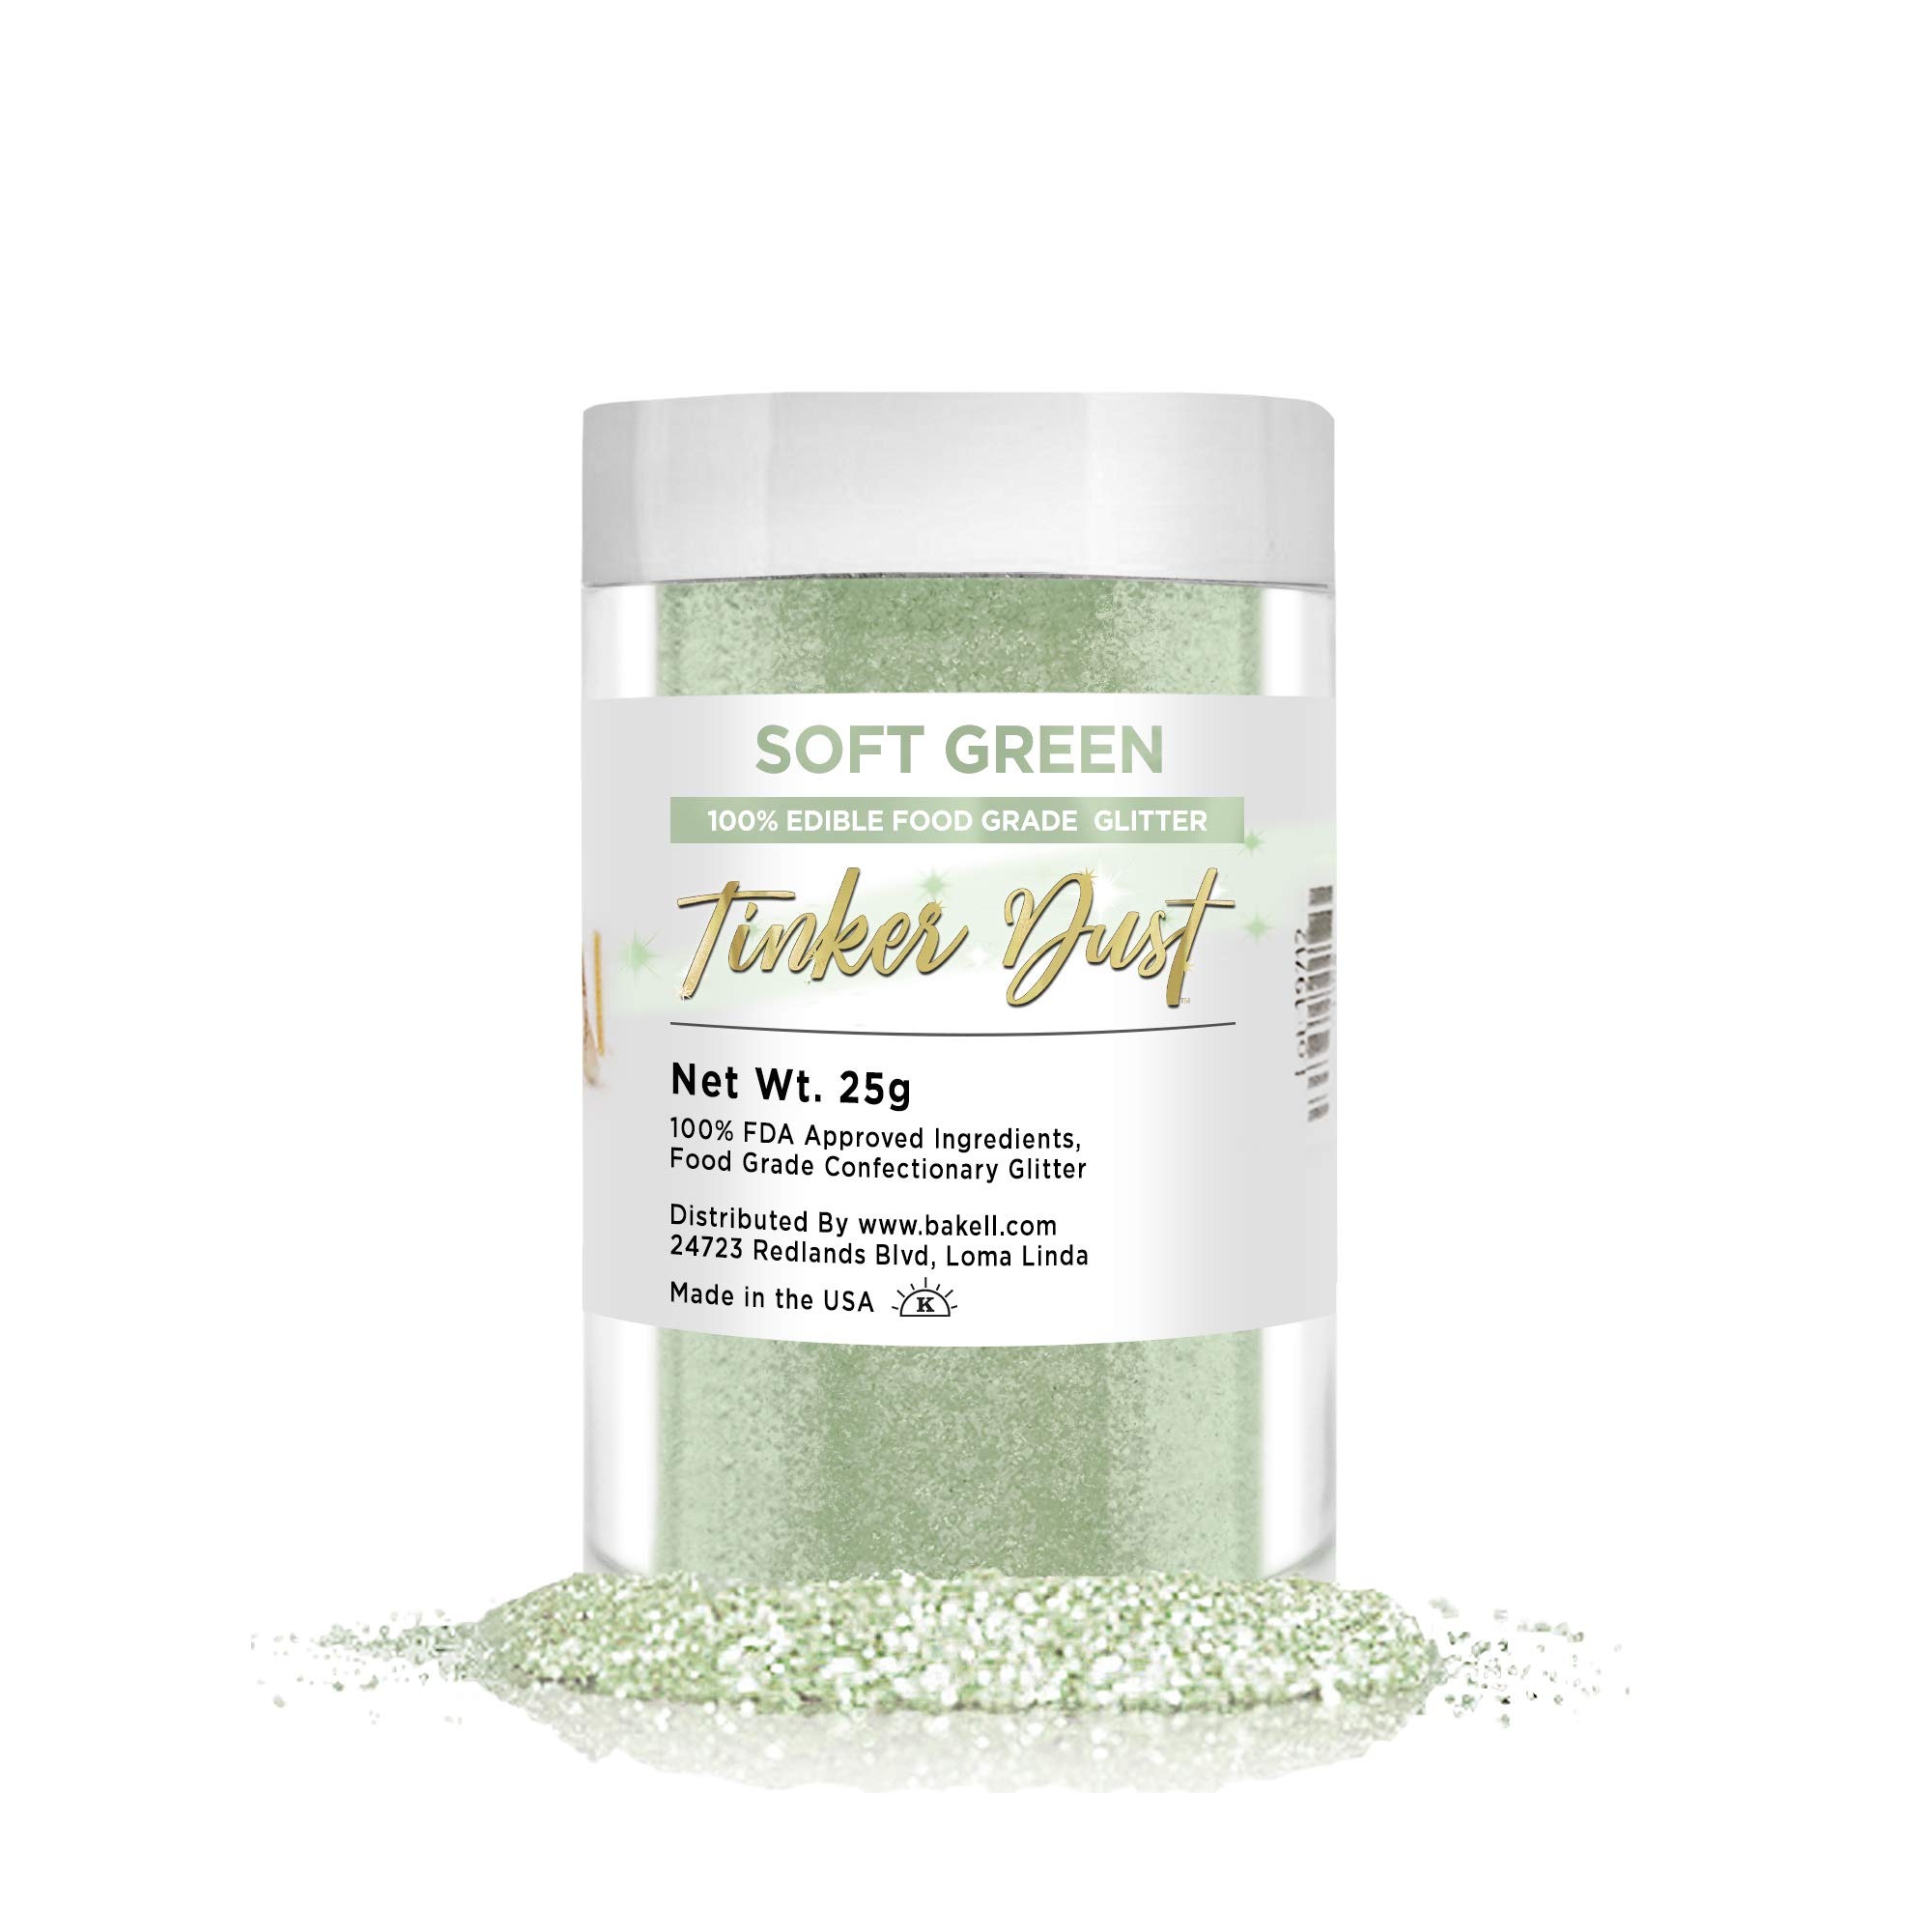
Item Name: BAKELL Soft Green Edible Glitter, 25 Grams | TINKER DUST Edible Glitter | KOSHER Certified | 100% Edible Glitter | Cakes, Cupcakes, Cake Pops, Drinks, Dessert Vegan Glitter & Dusts (25g, Soft Green)
Bullet Point 1: BAKELL Soft Green Edible Glitter, 25 Grams | TINKER DUST Edible Glitter | KOSHER Certified | 100% Edible Glitter | Cakes, Cupcakes, Cake Pops, Drinks, Dessert Vegan Glitter & Dusts
Bullet Point 2: MADE IN THE USA: Dairy Free, Gluten Free, Vegan Friendly & KOSHER Certified
Bullet Point 3: EDIBLE GLITTER WHOLESALE & BULK: Tinker Dust 5 Gram, 25 Gram, 45 Gram Shaker, 50 Gram, 1lb, & Kilogram Sizes To Give You The Best Savings For Your Needs!
Product Description: <p>Tinker Dust Edible Glitter is a beautiful shimmery food-grade glitter made with larger particles than Luster Dust to give it an awesome “glitter” look! Our Tinker Dust is tasteless and provides that beautiful extra shine without altering your product flavor! With 100% EDIBLE INGREDIENTS for consumption this product is amazing on cupcakes, cakes, cookies, gourmet foods and other confectionery products! </p> <p>MADE IN THE USA with Dairy Free, Gluten Free & Vegan ingredients! </p> <p>BULK sizes now available! We now offer Tinker Dust in 25 gram, 50 gram, 1lb, and Kilogram sizes! Giving you the best savings for your needs! </p> <p> Bakell is the #1 site for edible glitter, luster dusts, cake decorating supplies & baking products! Bakell was started by bakers, for bakers! At Bakell our motto, slogan and way of life has always been right in our logo “Live Well, Bake Well!” </p> <p></p> <p><strong> We additionally offer the following edible products: </strong></p> <p><strong> Luster Dusts</strong>- Are a much finer powder but still very shiny with brilliant pearlizer tones in each shade! </p> <p><strong> Brew Glitter</strong>- Brew Glitter mixed in liquids is a beautiful shimmery swirl that gives the liquid a classy pop. Each unique color is designed to specifically enhance drinks color variations while still shimmering when swirled. Brew Glitter will not dissolve, however it will settle to the bottom if left unattended for long periods of time. Simply stir & serve and watch your guests be amazed!</p> <p><strong>Petal Dusts Food Coloring </strong>- Are brilliant matte colored and very fine powder dusts, with less pearlizer and more solid colors, these are absolutely lovely for projects such as gum-paste flower decorating!</p> <p><strong>Bakell constantly strives to offer the best in quality & superior customer service!</strong></p>
Value: 1.0
Unit: Count

Price: 39.98